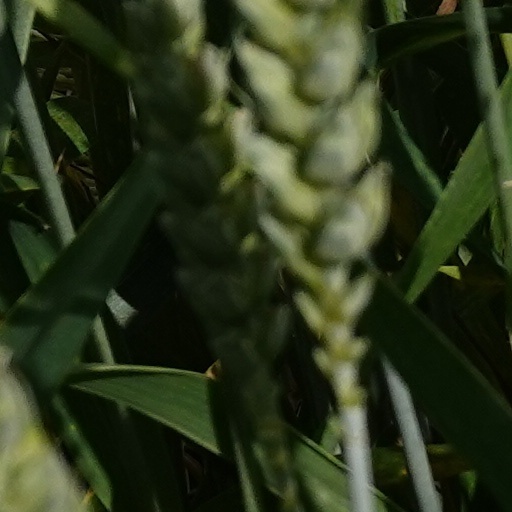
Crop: wheat